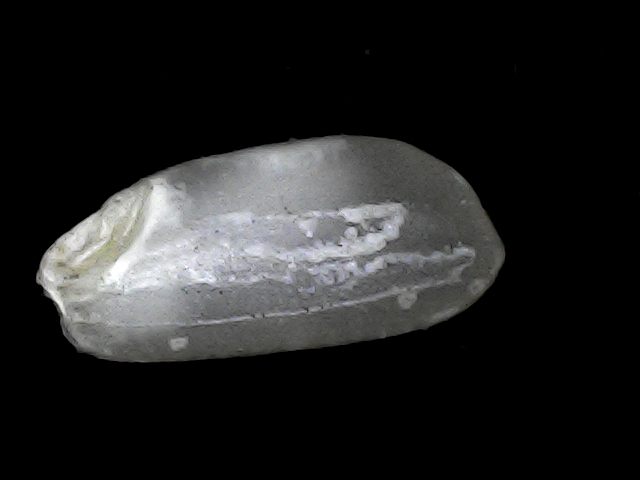
Rice variety: BD33